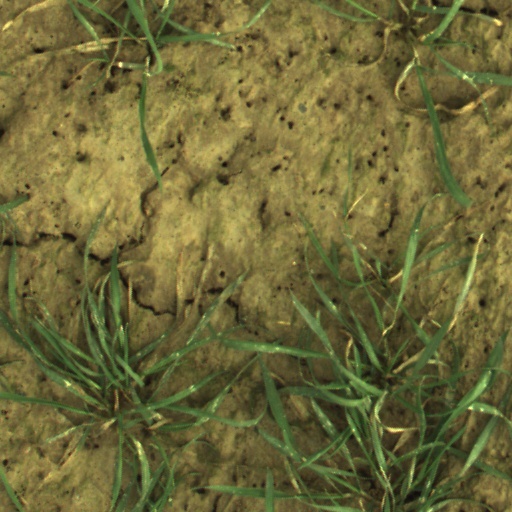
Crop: wheat